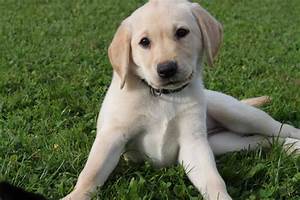
Label: cane